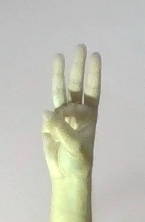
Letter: thaa